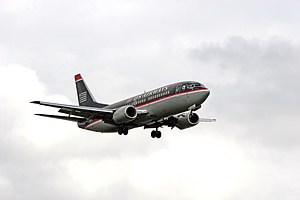
US Airways
Et US Airways Boeing 737
US Airways er det syvende største amerikanske flyselskab og er et af medlemmerne af One World. I september 2005 fusionerede US Airways med America West Airlines.